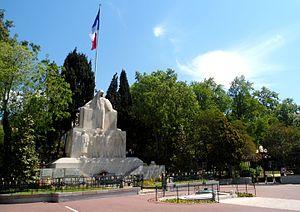
Cet article recense les œuvres d'art dans l'espace public de Toulon, en France.